Westside Church

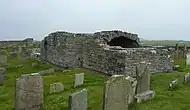

Westside Church, (also known as Cross Kirk), is a ruined 12th century church located on the island of Westray in Orkney, Scotland. Archaeological excavations at the site suggest that the church is related to a nearby late Norse settlement. Historic Environment Scotland established the site, which includes the church and surrounding cemetery, as a scheduled monument in 1921.